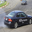
Label: automobile